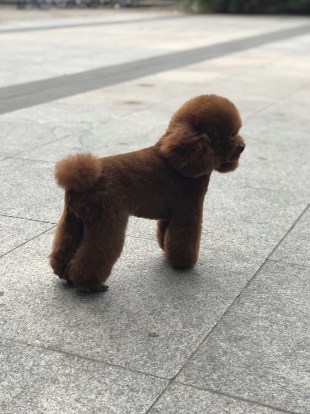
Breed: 2925-n000114-toy_poodle